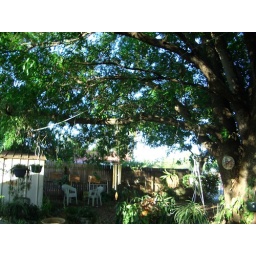
Sonja's plants and flowers in the back yard